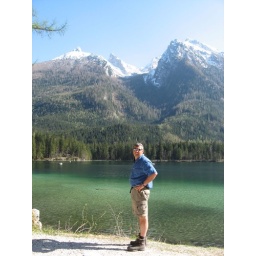
Apr. 15-Hike around Hintersee (Ramsau-neighbour town to Berchtesgaden)-you could drink the water straight from the lake